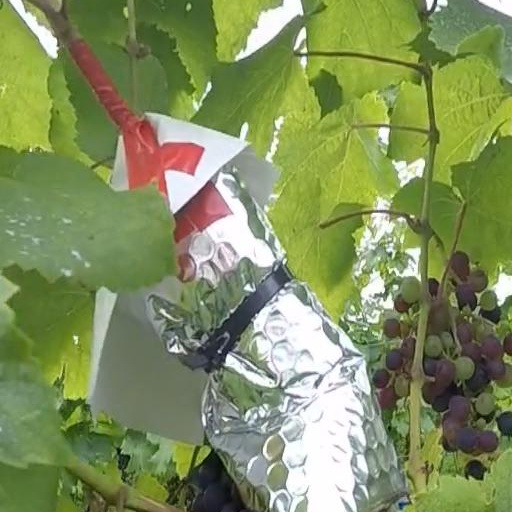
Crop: grape